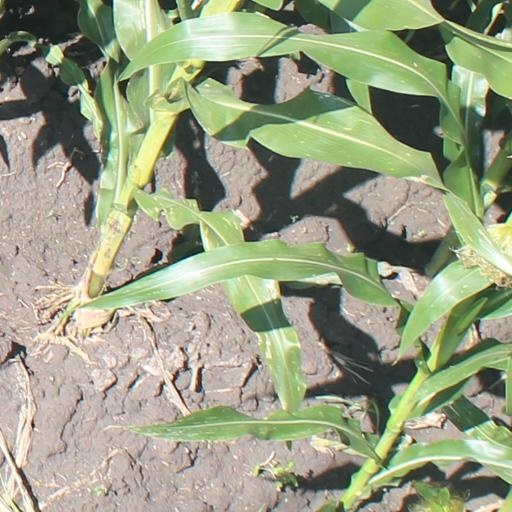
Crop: maize; corn